Stanisław Lanckoroński (hetman)

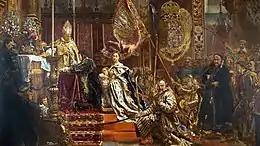

Stanisław Lanckoroński ( 1597–1657) was a Polish magnate as well as a politician and military commander.